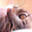
Label: cat